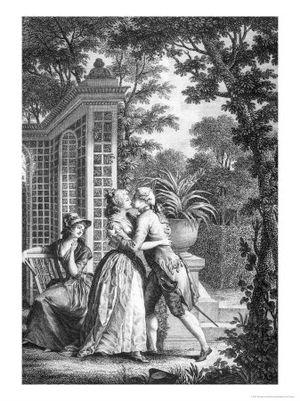
Maria ou le malheur d'être femme de l'écrivaine britannique Mary Wollstonecraft, est une suite romancée, inachevée, de son essai politique révolutionnaire Défense des droits de la femme. Maria ou le malheur d'être femme est publié de façon posthume en 1798 par son mari, William Godwin, et est souvent considéré comme son œuvre féministe la plus radicale.
Julie ou la Nouvelle Héloïse est un roman épistolaire de Jean-Jacques Rousseau paru en 1761 chez Marc-Michel Rey à Amsterdam. Maintes fois réédité, il a été l'un des plus grands succès de librairie de la fin du XVIIIᵉ siècle, révélant ainsi la place faite à la sensibilité au temps des Lumières.